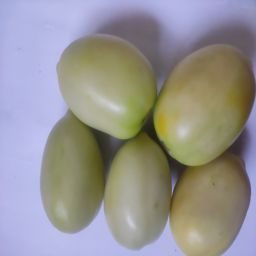
Crop: Tomato
Quality: Unripe